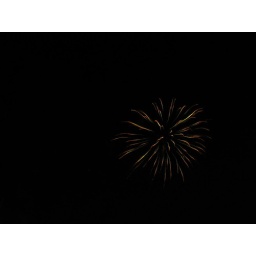
flower in the sky